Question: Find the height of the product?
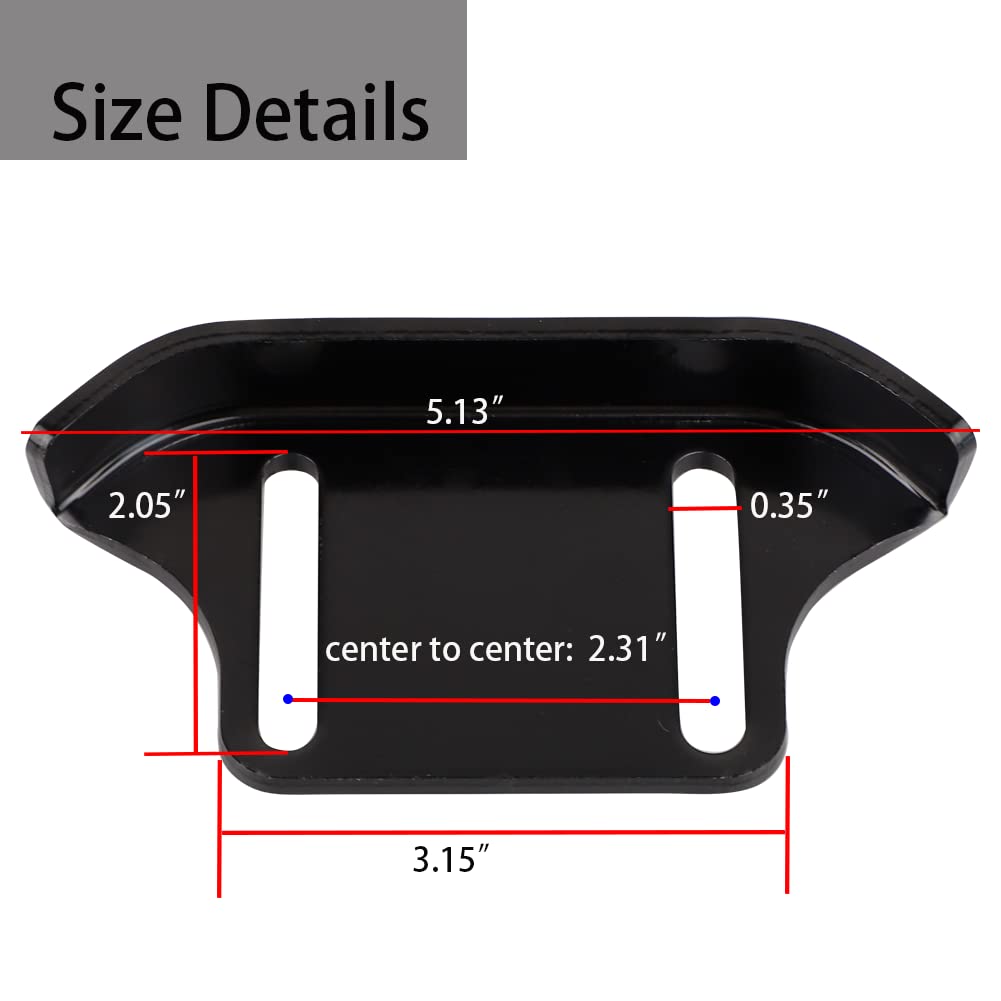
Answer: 2.05 inch